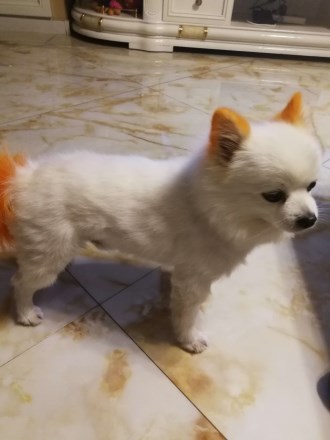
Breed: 1936-n000005-Pomeranian